River Garw

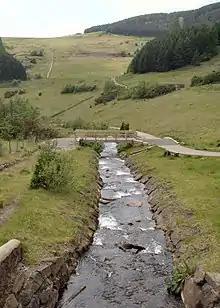
The Garw north of Blaengarw

The River Garw ("Afon Garw" in Welsh, meaning "rugged river") runs for about 12 miles from its source in the hills north of Blaengarw to the confluence with the River Ogmore and the River Llynfi at Aberkenfig. It is one of three main tributaries of the River Ogmore which runs through the town of Bridgend. It is in Wales, United Kingdom.